Dallas Theological Seminary

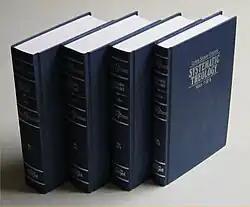
1993 reprint of Chafer's "Systematic Theology"

DTS is known as a center of modern dispensational teaching due to Dr. Chafer's development of a systematic theology which approaches the Bible with a "premillennial, dispensational interpretation of the Scriptures." "Systematic Theology", his eight-volume work describing this approach, was first published in 1948 and is still a required textbook for some courses at DTS.